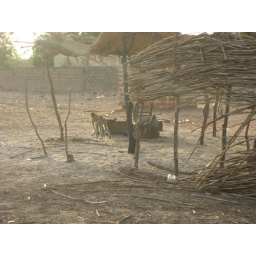
bet monkey outside someone's house in Dosso